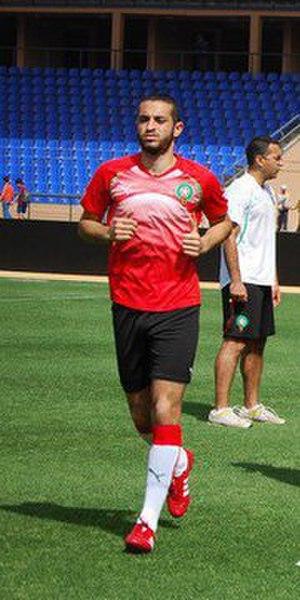
une photo de driss fettouhi lors de sa séléction avec l'équipe natioanle
Driss Fettouhi né le 30 septembre 1989 à Casablanca est un footballeur international marocain.